Elizabeth Carter

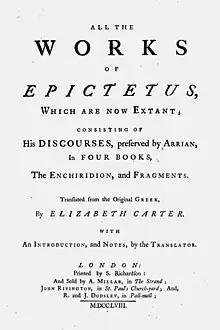
Title page of the "Works of Epictetus", translated by Carter. First edition, 1758

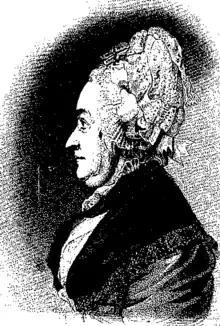
Elizabeth Carter, "Poems on several occasions". The fourth edition. (1777)

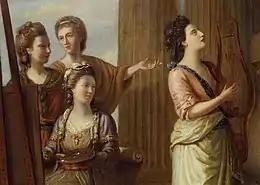
Elizabeth Carter "(far left)", in the company of other "Bluestockings" in Richard Samuel's "The Nine Living Muses of Great Britain", 1779. National Portrait Gallery, London. (cropped)

Carter's earliest attempts at literary composition were in verse. Her father was friendly with Edward Cave, a publisher, in whose fourth volume of "The Gentleman's Magazine" she published several pieces under the pseudonym Eliza, when she was only 16 years old. Visiting London occasionally with her father, she was introduced by Cave to many literary persons, among them Dr Johnson, soon after his first settlement there in the year 1737. In 1738, she published an anonymous collection of her poems, including those previously printed in "The Gentleman's Magazine". In the same year, her father had conversations with Carter about marriage, and again a few years later, but she remained single, wishing to stay independent. She adopted the matronly designation "Mrs." after the manner of an earlier generation. Carter rendered into English De Crousaz's "Examen de l'essai de Monsieur Pope sur l'homme" ("Examination of Mr Pope's "An Essay on Man"", two volumes, 1739) and Algarotti's "Newtonianismo per le dame" ("Newtonianism for women").